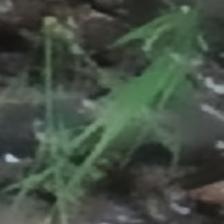
Label: clustered